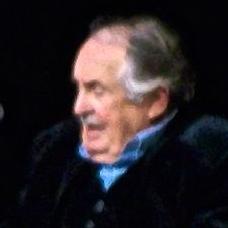
Age: 90